LMS Coronation Class

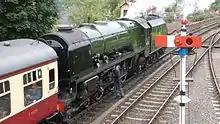
No. 46233 "Duchess of Sutherland" after its 2010–2012 overhaul.

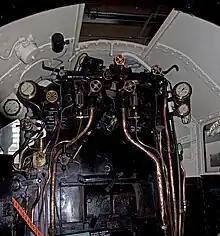
No. 46235 displaying the complex interior of its cab.

No. 46233, which was withdrawn at the same time as No. 46229, was also purchased by Butlin's and it was displayed at its holiday camp at Ayr, although – like No. 6229 "Duchess of Hamilton" at Minehead – it was stripped of its smoke deflectors and painted in pseudo-LMS livery. By 1971 it had similarly deteriorated due to the salty seaside air and was in need of expensive maintenance. It was rescued by Alan Bloom, owner of Norfolk-based "Bloom's of Bressingham" nurseries; he had already taken over the Royal Scot Class No. 6100 from Butlin's Skegness holiday camp. In March 1971 No. 46233 was taken by rail and road to Bressingham on permanent loan.